Smithsonian–Roosevelt African expedition

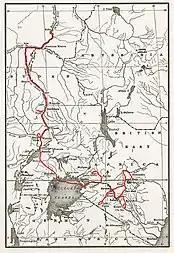

The party set sail from New York City on the steamer "Hamburg" on March 23, 1909, shortly after the end of Roosevelt's presidency on March 4. The "Hamburg" arrived at its destination at Naples, where the party boarded the "Admiral", a German-flagged ship selected because it permitted the expedition to load large quantities of ammunition. While on board the "Hamburg", Roosevelt encountered Frederick Courteney Selous, a longtime friend who was traveling to his own African safari, traversing many of the same areas. Throughout the expedition, the party traveled by train and steamboat, and sometimes even horse or camel.